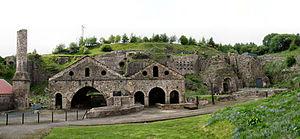
L'usine sidérurgique de Blaenavon, ou les Blaenavon Ironworks, est une usine sidérurgique du XIXᵉ siècle située à Blaenavon, dans le Pays de Galles. Cette usine a joué un rôle clé dans la mise au point du procédé Thomas, en participant aux premiers essais de déphosphoration de la fonte en 1878. Cependant, le site en difficulté au début du XXᵉ siècle, cesse progressivement ses activités après plusieurs restructurations. En 1974, une campagne de conservation préserve le site de la destruction et abouti, en 2000, au classement au Patrimoine mondial de l'UNESCO de l'ensemble des sites industriels de Blaenavon, dont fait partie l'usine sidérurgique.